Cannoli

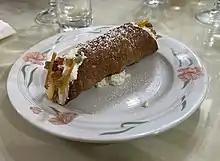
Cannoli

Some food historians place the origins of cannoli in 827–1091 in Caltanissetta, Sicily, by the concubines of princes looking to capture their attention. This period marks the Arab rule of the island, known then as the Emirate of Sicily, giving rise to the theory that the etymology stemmed from the Arabic word "qanawāt", 'tubes', in reference to their tube-shaped shells. During this time, the Arabs influenced Sicilian baking with the introduction of candied fruits, pistachios, and cinnamon. They also introduced the technique of combining nuts and fruits with sugar and honey.